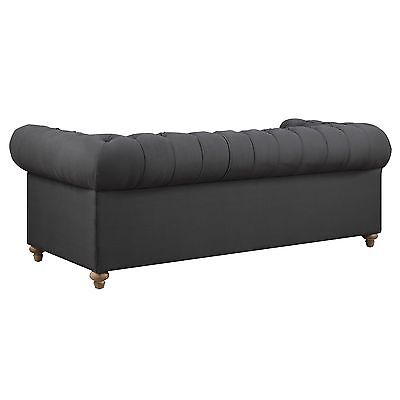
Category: sofa